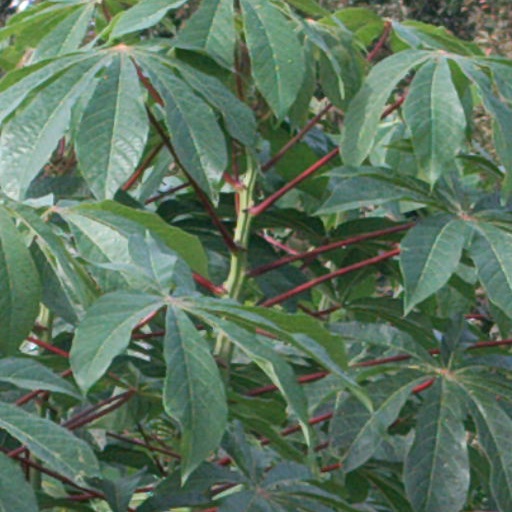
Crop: cassava